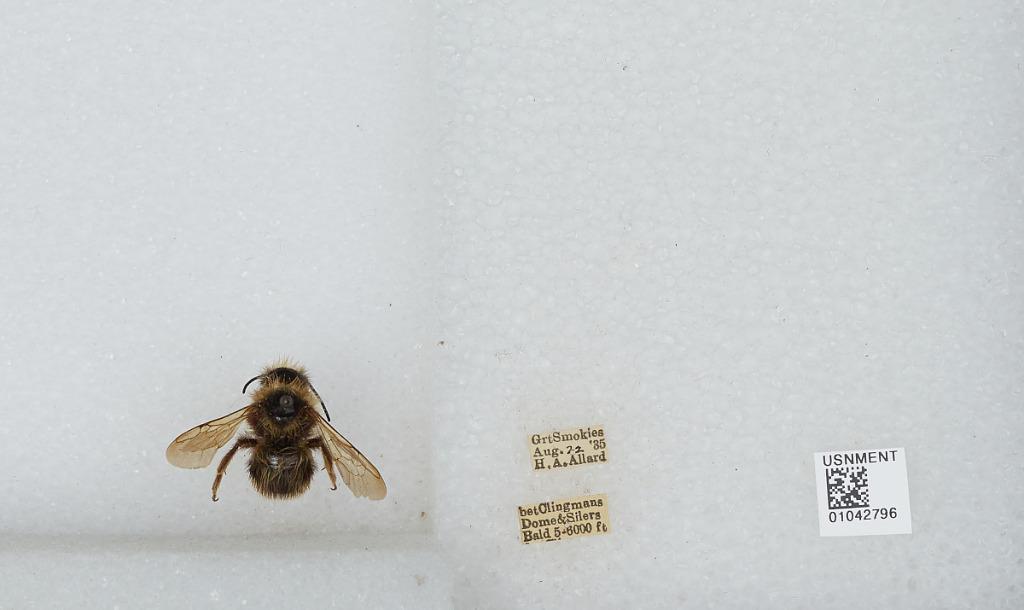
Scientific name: Bombus sp.
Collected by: H. Allard
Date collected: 1935-8-22
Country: United States
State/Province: Tennessee
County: Sevier
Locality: between Clingmans Dome and Silers Bald, Great Smoky Mountains
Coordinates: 35.5656, -83.5333